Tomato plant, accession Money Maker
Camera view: bottom (45 deg); turntable rotation: 90 degrees
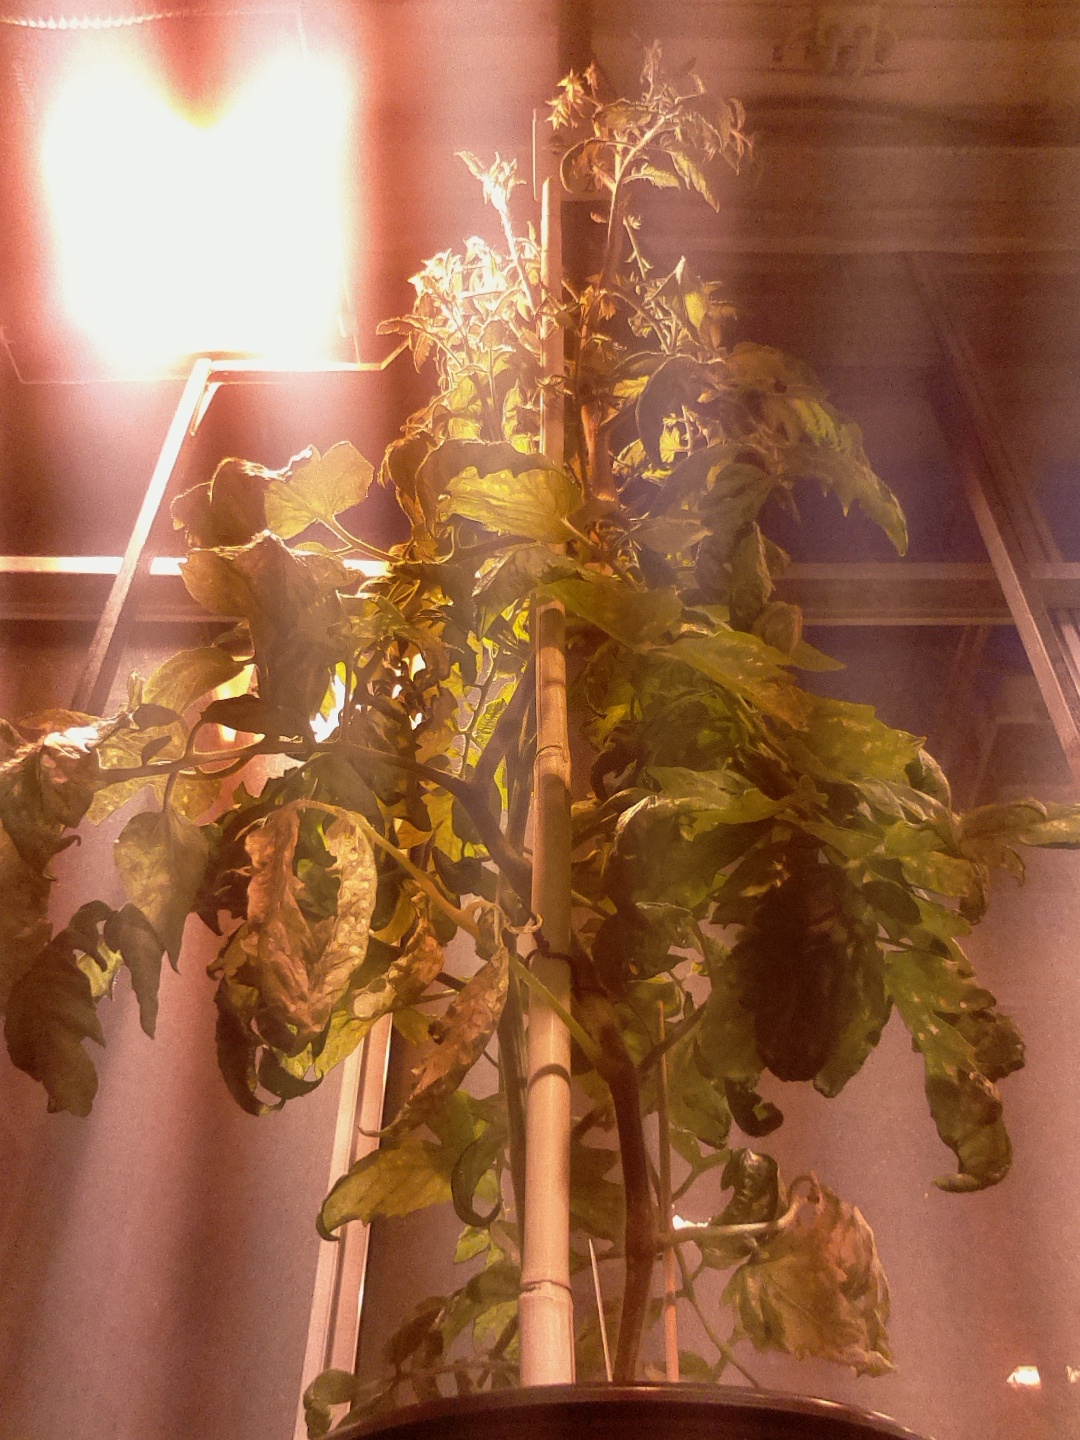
BBCH growth stage 72: 20%-30% of final fruit size